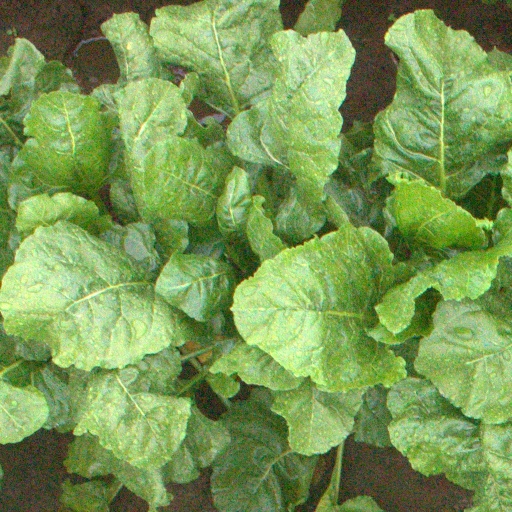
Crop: sugar beet